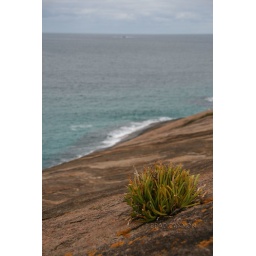
Somehow this plant grows in the middle of a huge rock formation near Esperance, WA.